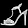
Label: Sandal